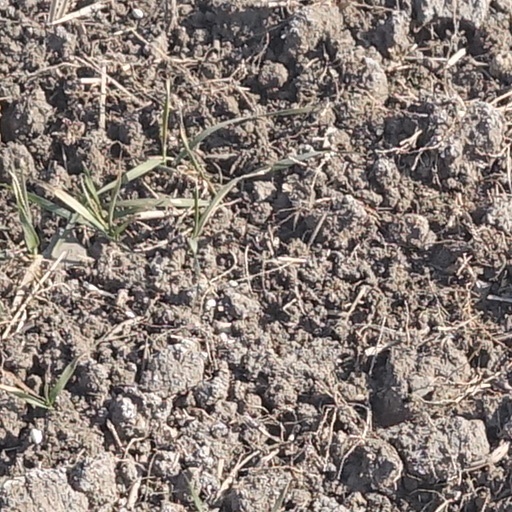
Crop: wheat